University of North Alabama

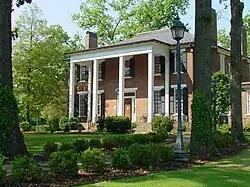
Coby Hall houses the university's Admissions Office.

Coby Hall was donated to the university in 1990 by David Brubaker in memory of his wife, Coby Stockard Brubaker. Built by John Simpson on the site of his earlier home in 1843, the Simpson House/Irvine Place, as it had been known, later was purchased by George W. Foster, builder of Courtview, for his daughter, Virginia, and her husband, James B. Irvine. The University Admissions office is located in the building. Coby Hall is listed in the National Register of Historic Places.